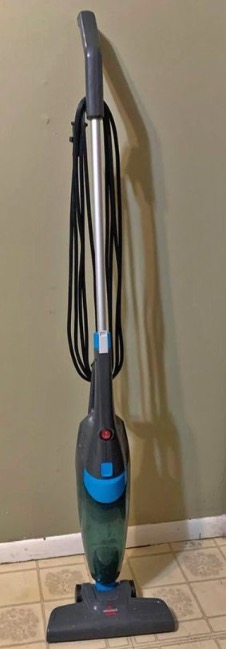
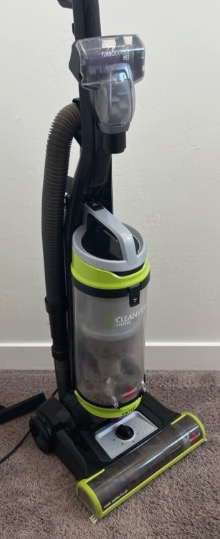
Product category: items_vacuum
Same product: no